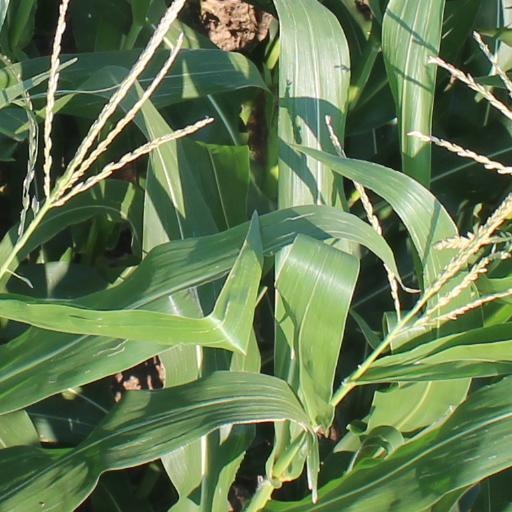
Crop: maize; corn